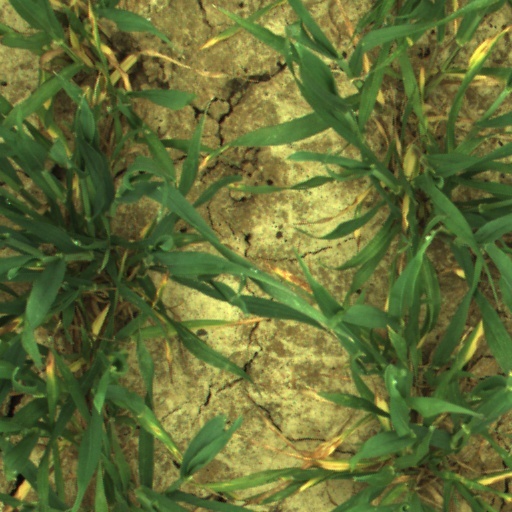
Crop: wheat